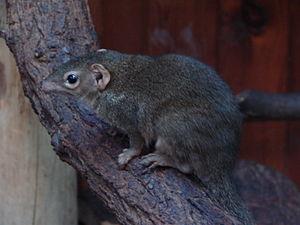
Espèce animale